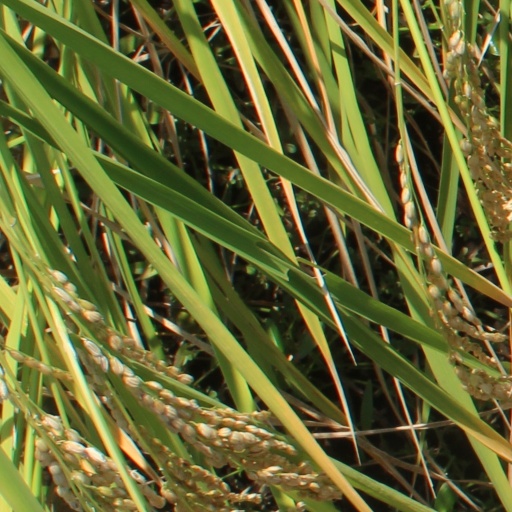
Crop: rice